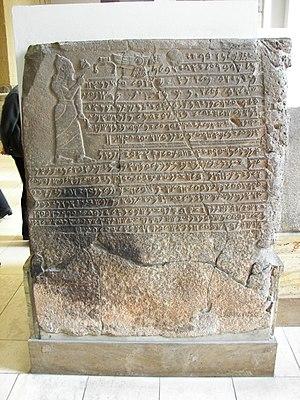
La Stèle de Kilamuwa est une stèle pourvue d'une inscription phénicienne datée d'environ 825 av. J-C. Elle porte le nom du roi de Sam'al, Kilamuwa et est également la première citation connue du dieu Ba'al Hammon.